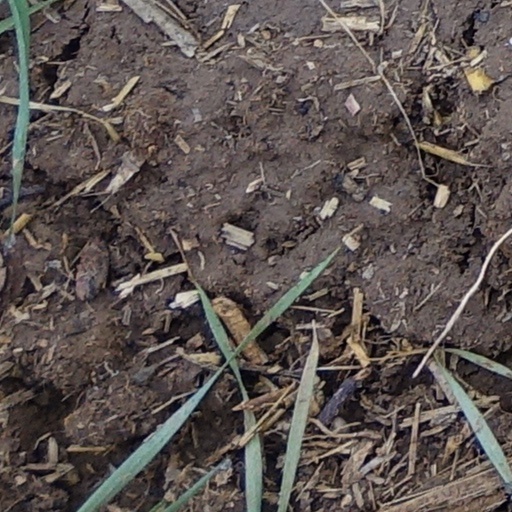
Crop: wheat